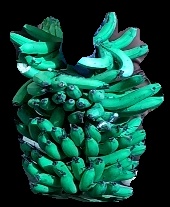
Variety: pachbale
Grade: grade3